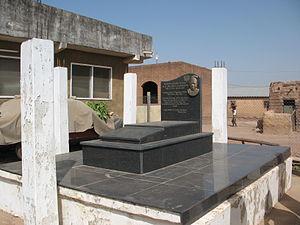
Tombe d'Hilla Limann, située dans son village natal de Gwollu dans le Nord du Ghana
Hilla Limann est un diplomate et homme d'État ghanéen, né le 12 décembre 1934 à Gwollu et mort le 23 janvier 1998 à Accra. Il fut président de la République du 24 septembre 1979 au 31 décembre 1981.